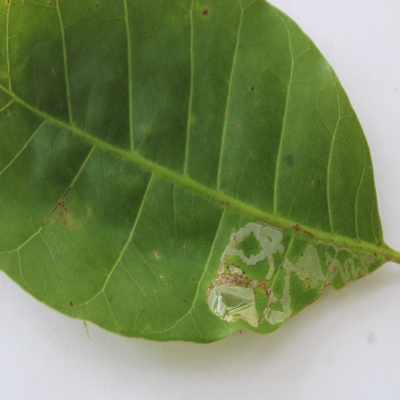
Crop: Cashew
Condition: leaf miner